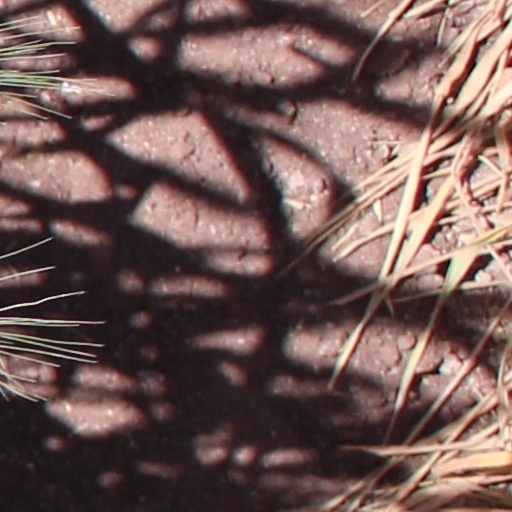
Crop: wheat